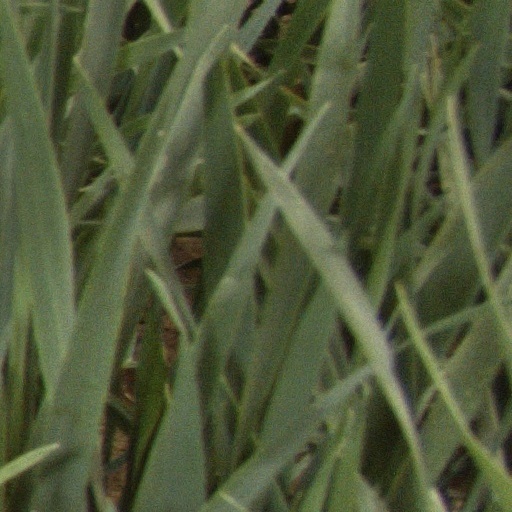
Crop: wheat